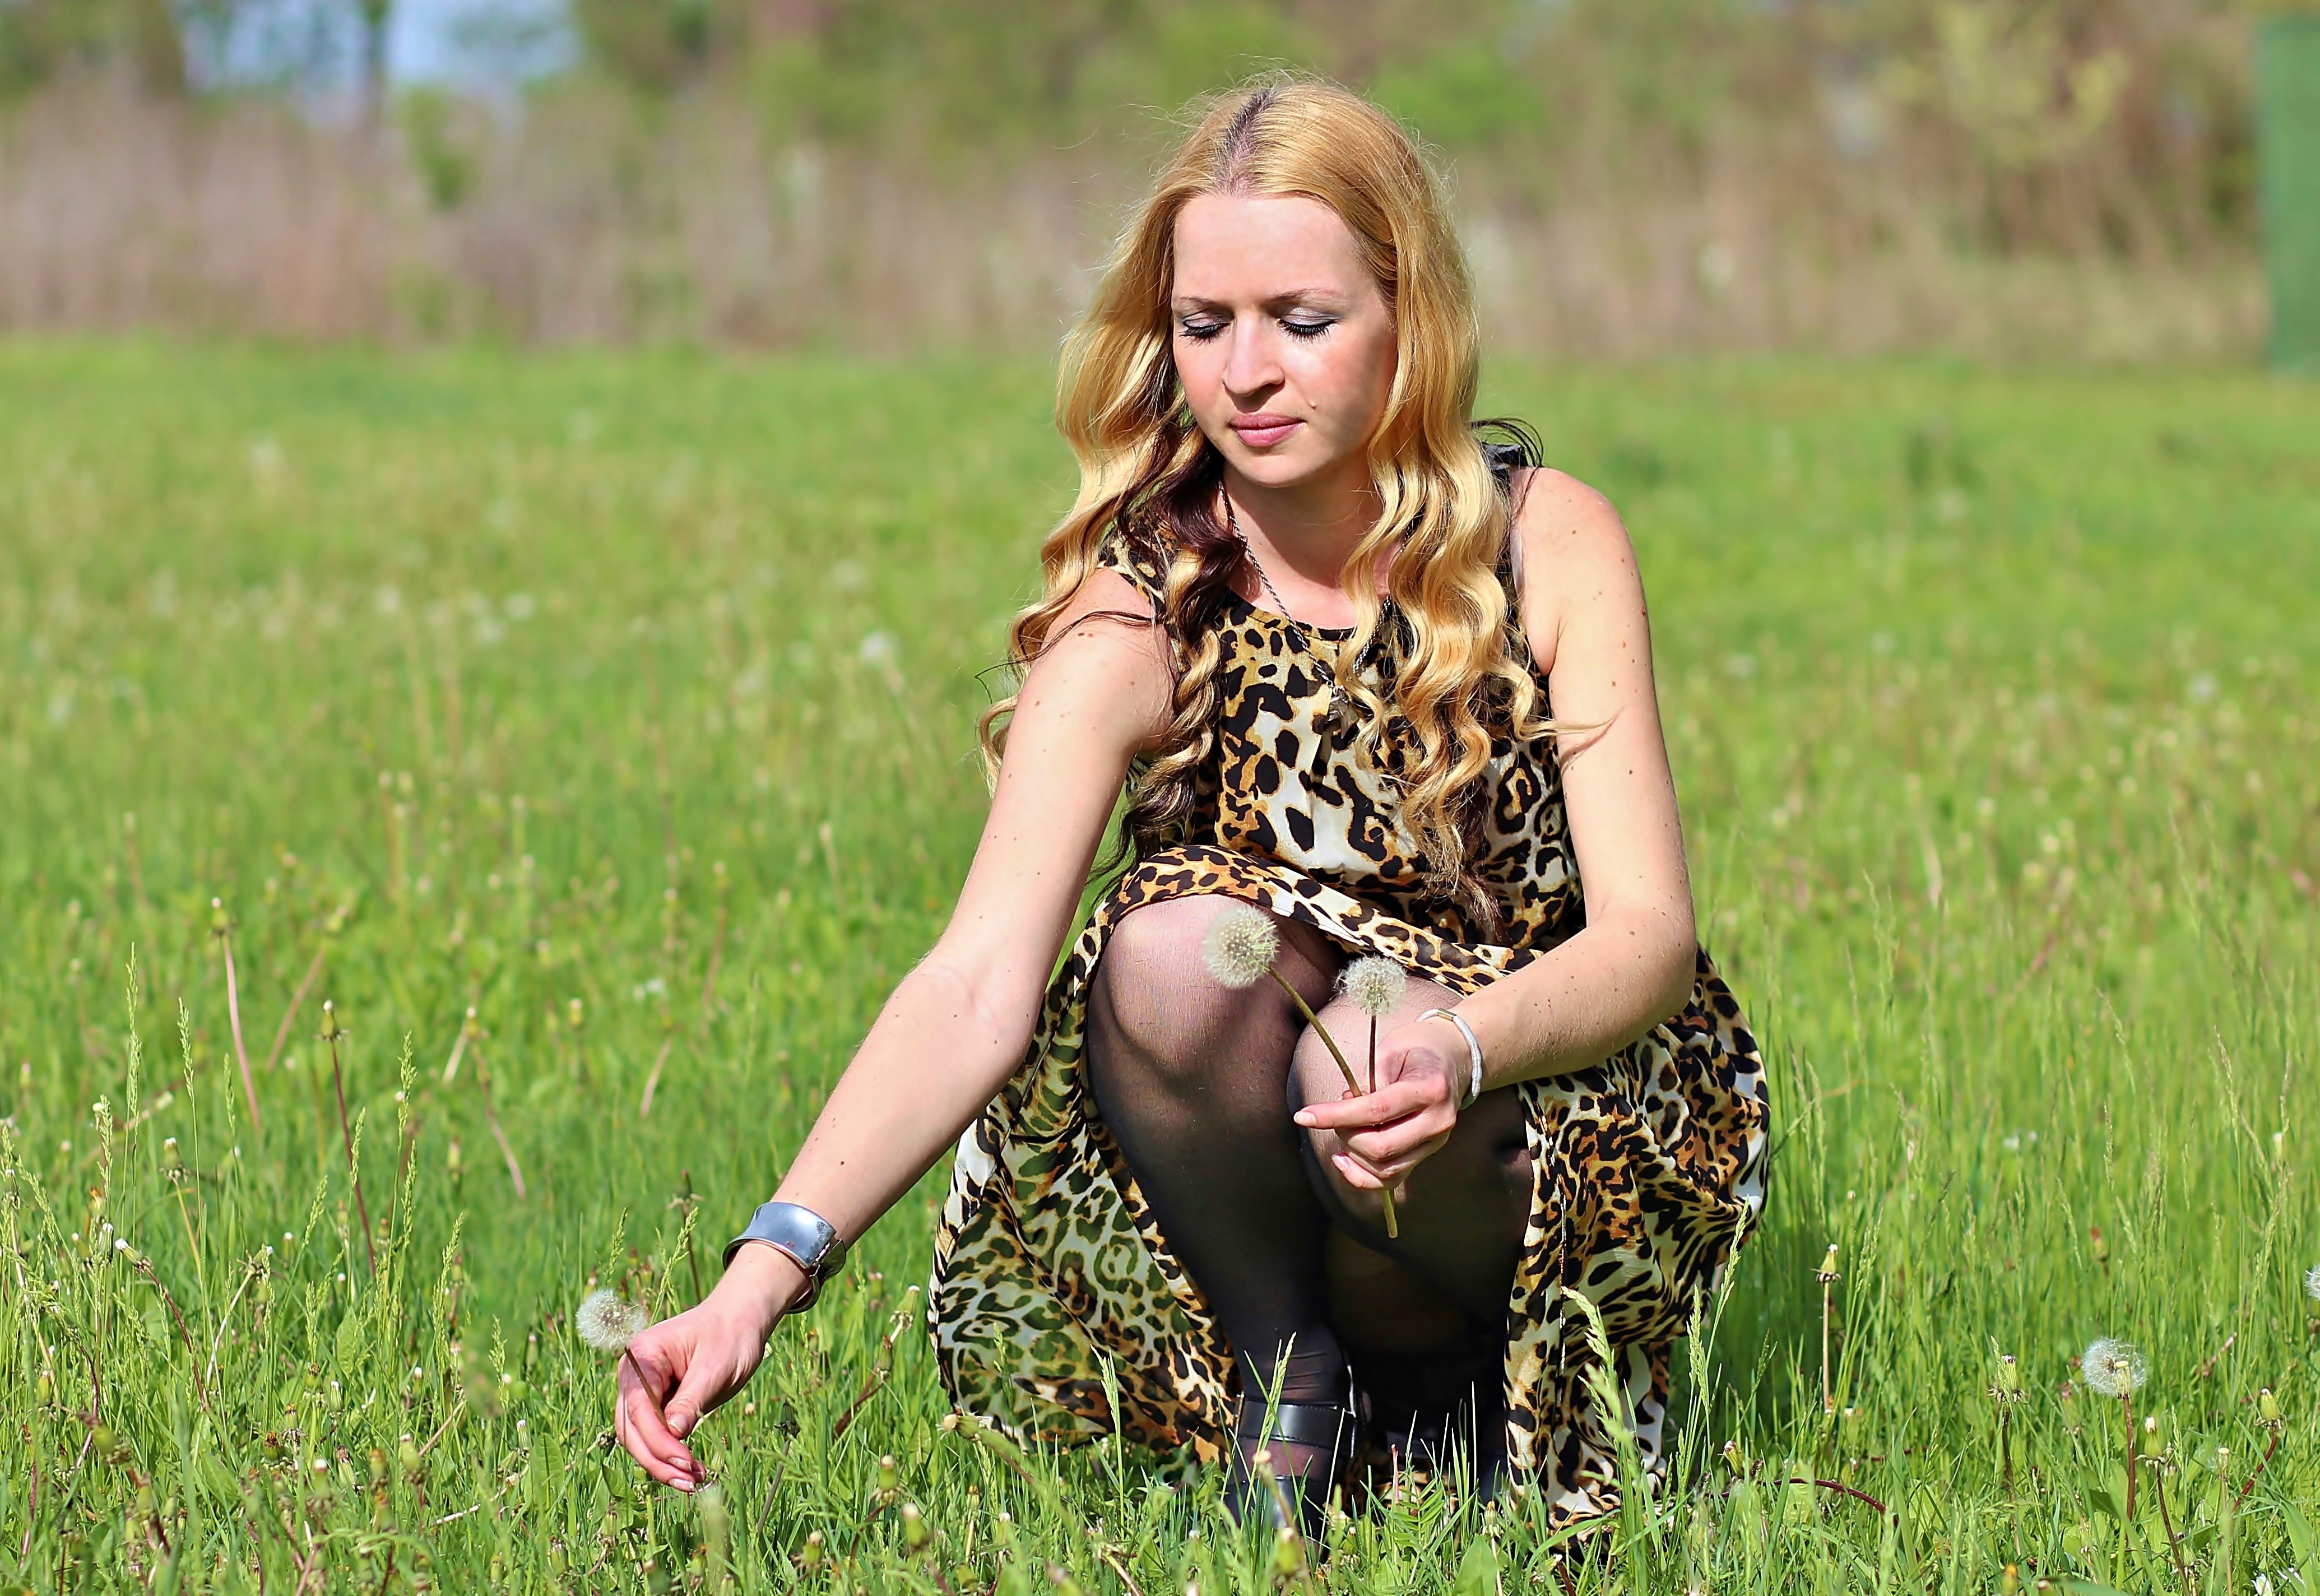
grass, person, girl, woman, lawn, photography, meadow, dandelion, model, lady, blonde, dress, beauty, blond, pretty, taking, photo shoot, portrait photography, human positions